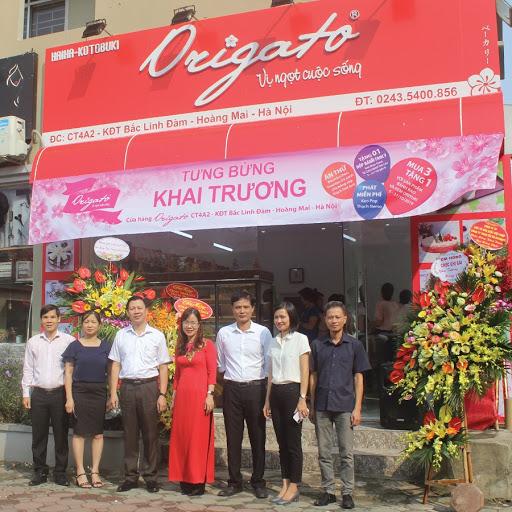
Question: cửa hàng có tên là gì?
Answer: origato